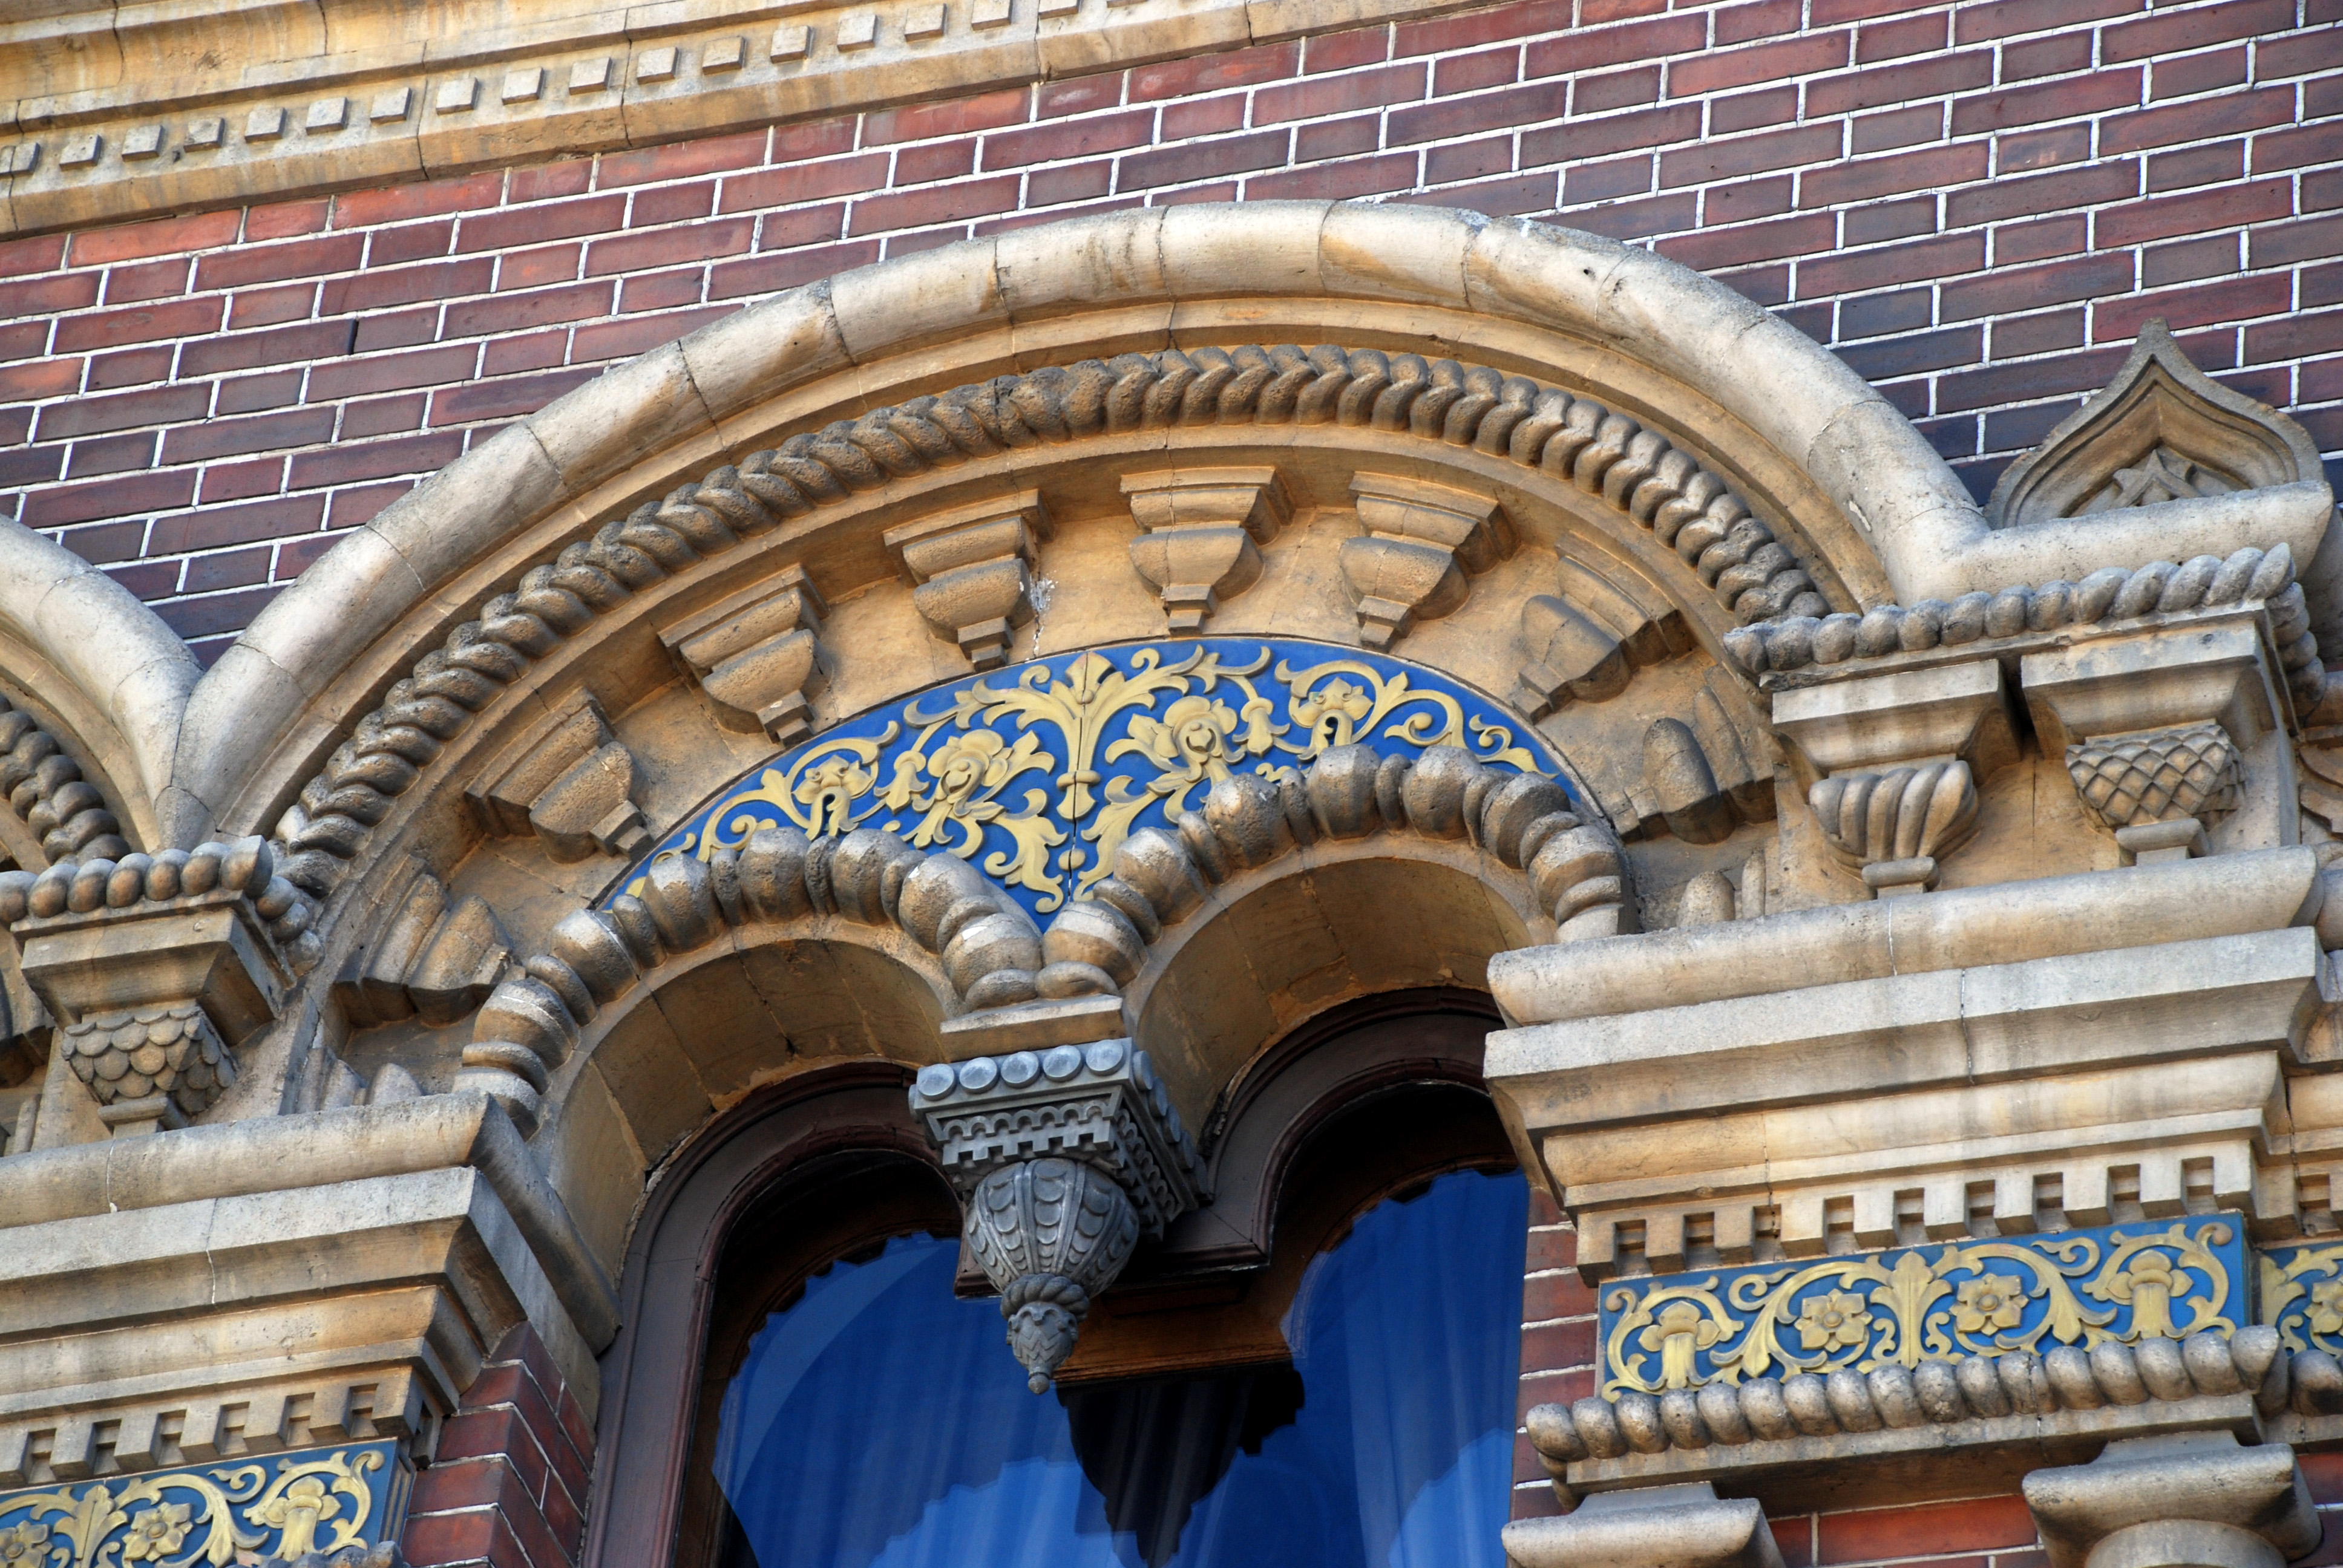
architecture, building, palace, city, travel, statue, arch, landmark, facade, cathedral, nikon, tourism, place of worship, sculpture, art, cool image, temple, synagogue, moscow, basilica, carving, russia, d80, moskau, nikond80, moscou, ancient history